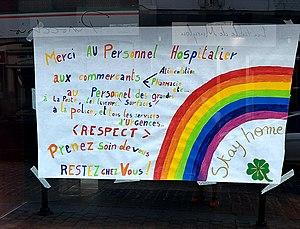
Message de soutien durant l'épidémie de covid-19 à Soignies
La pandémie de Covid-19 est une crise sanitaire majeure provoquée par une maladie infectieuse émergente apparue fin 2019 en Chine continentale, la maladie à coronavirus 2019, dont l'agent pathogène est le SARS-CoV-2. Ce virus est à l'origine d'une pandémie, déclarée le 11 mars 2020 par l'Organisation mondiale de la santé. En Belgique, elle commence le 4 février 2020 lorsqu'un premier cas est confirmé, un homme asymptomatique de 54 ans, qui a été l'un des neuf Belges rapatriés le 1ᵉʳ février de Hubei, par un des vols d'évacuation arrivant à la base aérienne de Melsbroek à Bruxelles. Les dix personnes ont subi un test de dépistage du SARS-CoV-2 : les personnes positives ont été placées en quarantaine à l'hôpital Saint-Pierre de Bruxelles, tandis que les personnes négatives ont été placées en quarantaine à l'hôpital militaire Reine Astrid à Neder-Over-Heembeek pendant 14 jours.